Harness racing in Australia

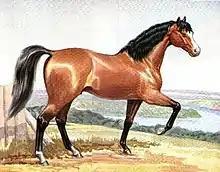
An early importation to Australia was the Arabian stallion (Old) Hector, who sired some early Australian Standardbred and Thoroughbred racehorses.

The Inter Dominion is a major harness racing competition conducted between horses from Australia and New Zealand. This series has been contested since 1936 and the racing alternates between Australia and New Zealand. The Australasian Pacers Grand Circuit is a Group One (G1) event that was designed to be the showpiece of the Australian and New Zealand Harness Racing Industry.